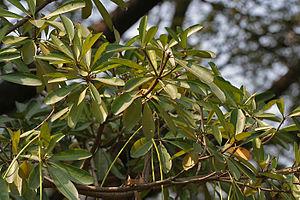
Alstonia scholaris, de la famille des Apocynaceae, communément appelé Dita, quinquina d'Australie, quinquina d'Inde, alstonia des écoliers, arbre du diable, écorce amère, est un arbre tropical à feuilles persistantes, originaire du sous-continent indien et de l'Asie du Sud-Est.